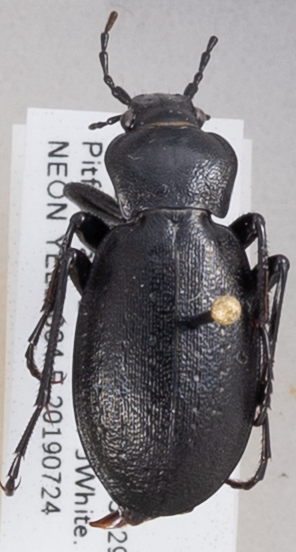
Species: Carabus taedatus
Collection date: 2019-07-24 04:00:00
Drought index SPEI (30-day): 0.03
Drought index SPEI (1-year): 0.47
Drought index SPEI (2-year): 1.45